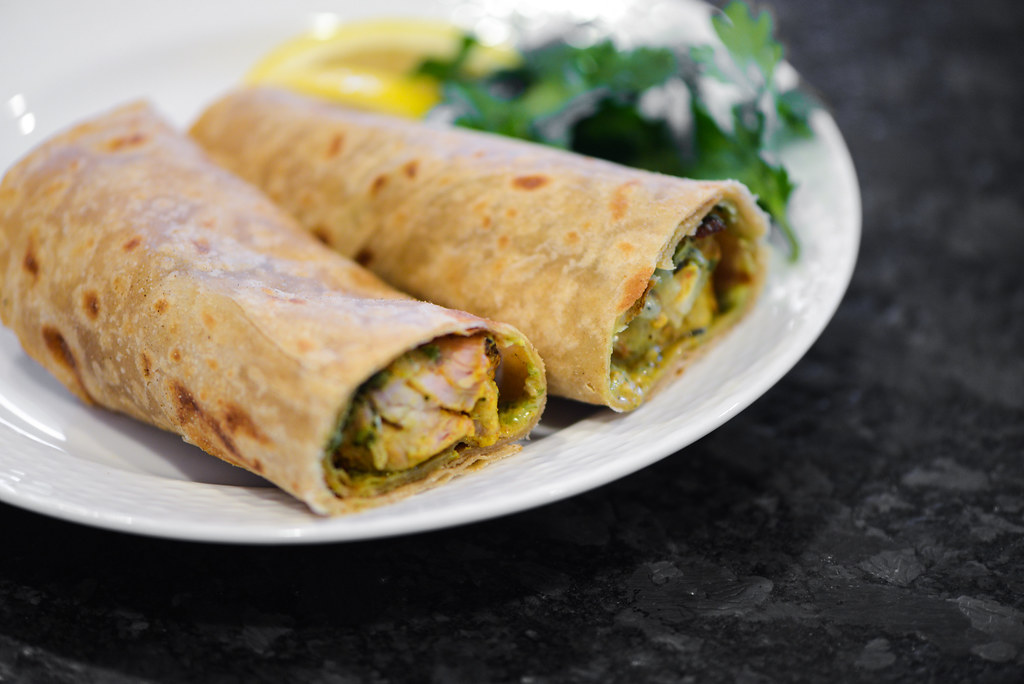
Dish: kaathi_rolls